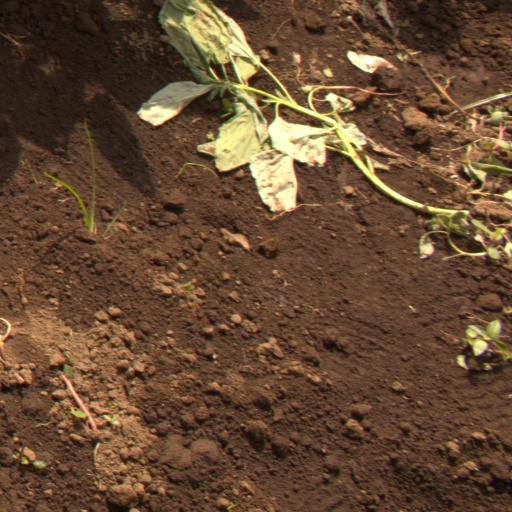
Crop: soybean